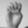
ASL letter: E